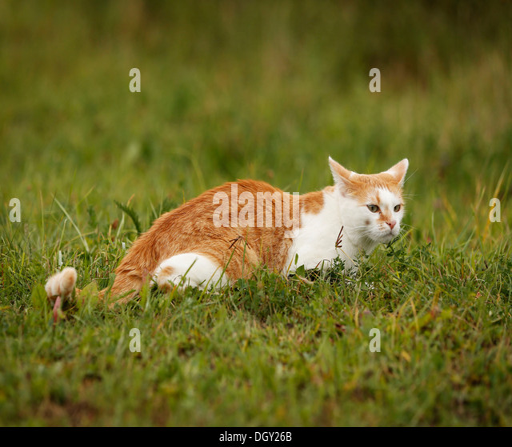
red and white spotted cat lying ready to pounce on a meadow